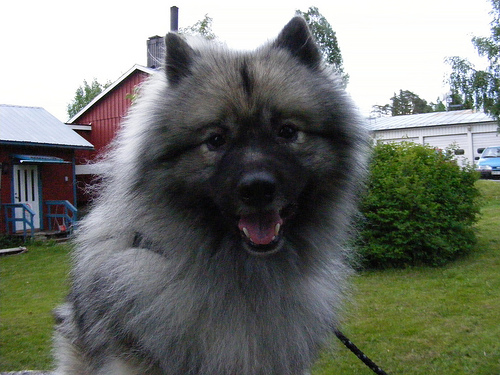
Breed: keeshond